Autobiography of Manuel Belgrano

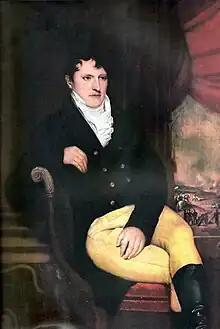
Manuel Belgrano.

The autobiography of Manuel Belgrano (full name in Spanish: ""Autobiografía del General Don Juan Manuel Belgrano, que comprende desde sus primeros años (1770) hasta la Revolución del 25 de mayo"") was written in 1814. It is part of his "Memories" and it was first published by Bartolomé Mitre in 1877 as part of the book Historia de Belgrano y de la Independencia Argentina. The second part of the "Memories" deals with the Paraguay campaign and the third and last with the Battle of Tucumán, being included at the "Memorias Póstumas" of José María Paz in 1855.